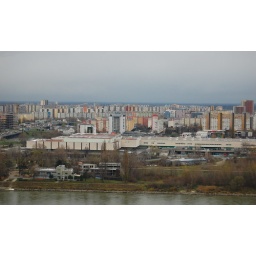
The big white building in the foreground is the Incheba Expo Centre.